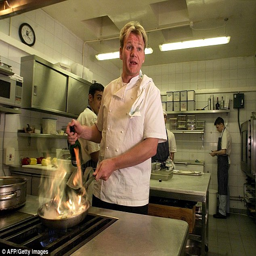
in the future , it may mean chefs such as chef will be replaced by machines